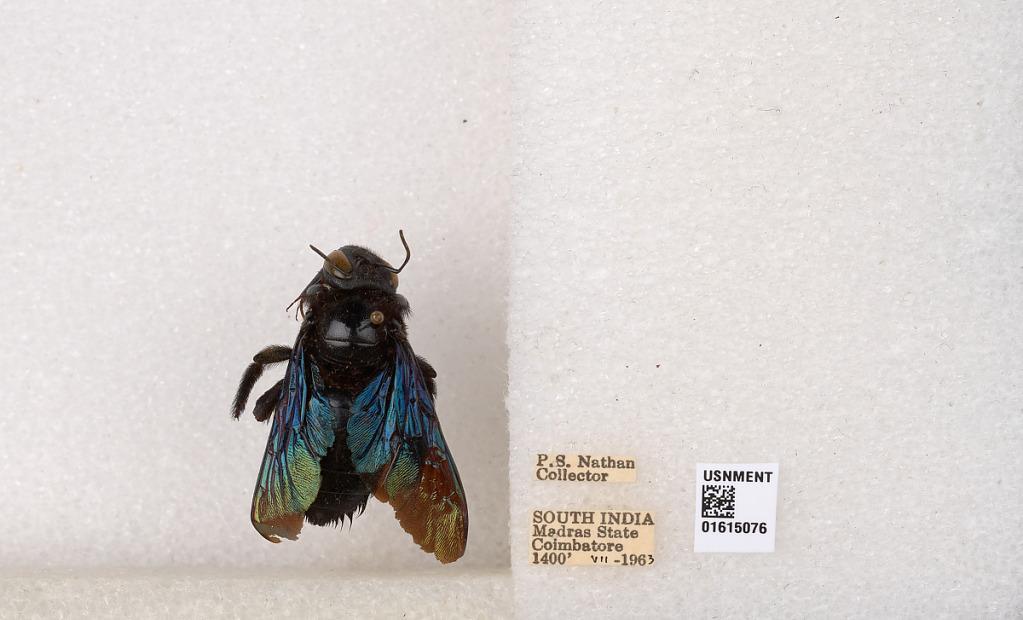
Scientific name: Xylocopa (Biluna) auripennis auripennis Lepeletier
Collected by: P. Nathan
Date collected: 1963-7-1
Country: India
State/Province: Tamil Nadu
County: Coimbatore
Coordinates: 10.9955, 76.9034